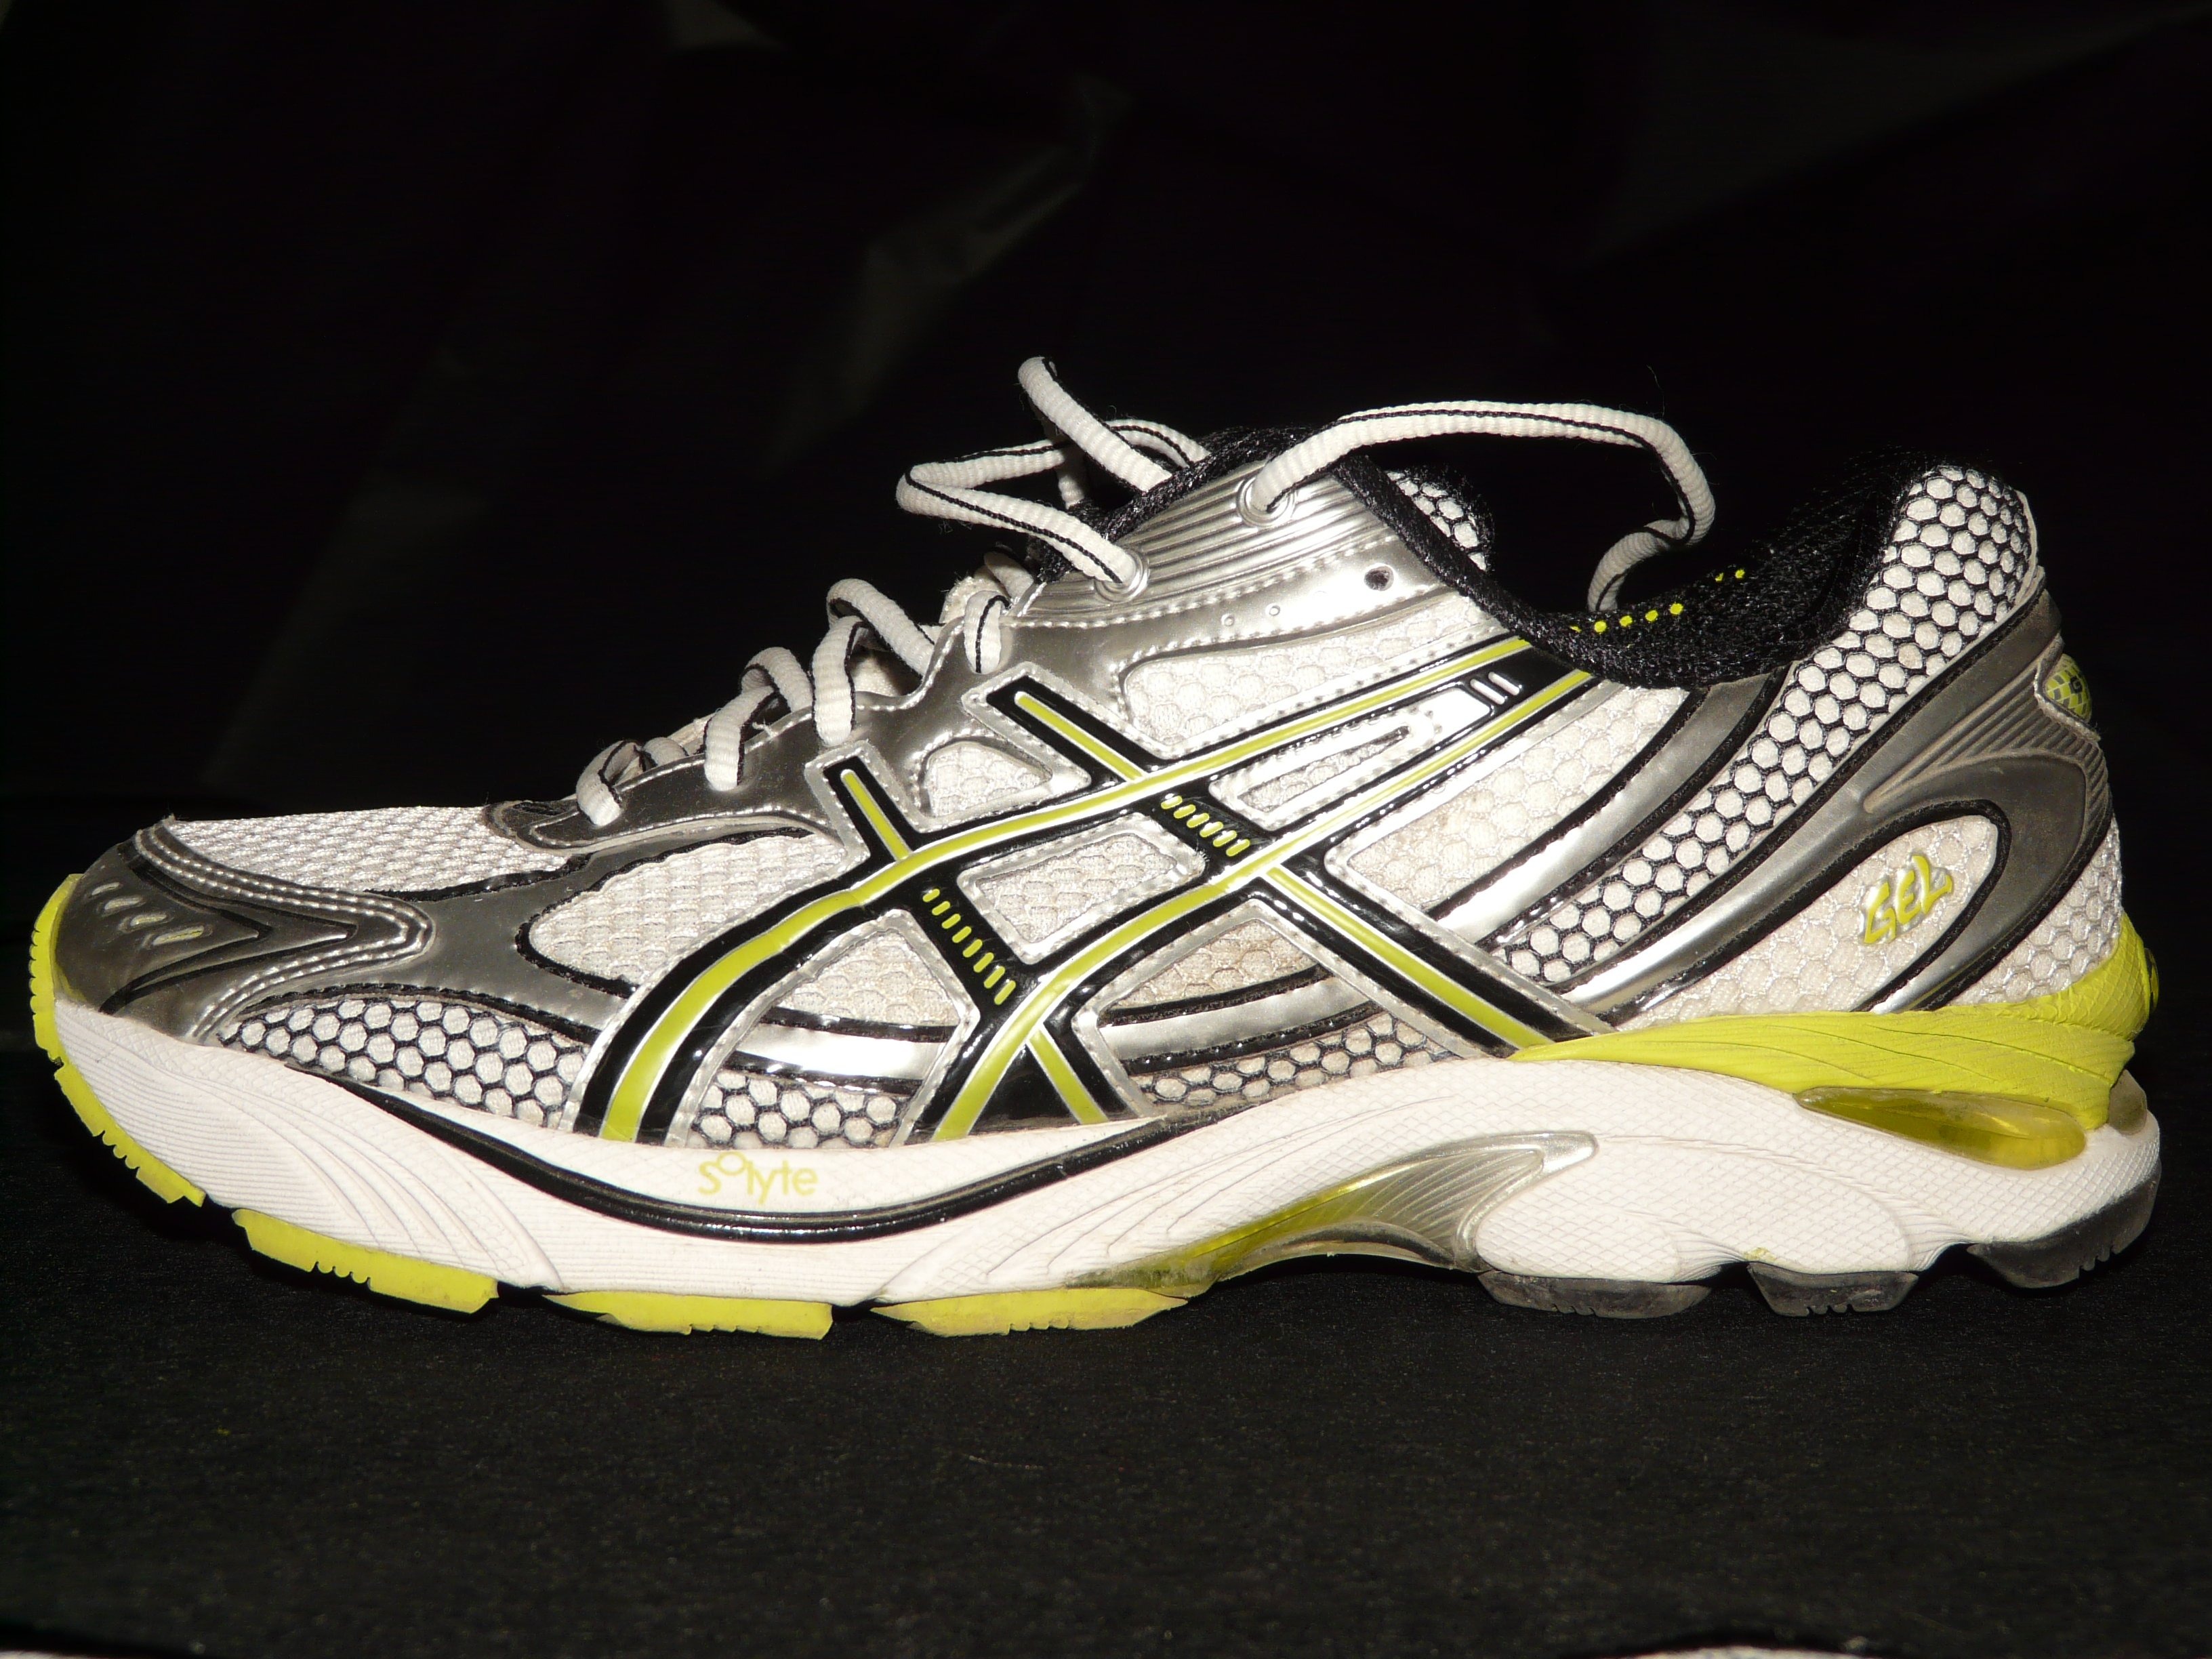
shoe, white, sport, run, green, training, black, yellow, healthy, running shoe, shoes, sporty, sneakers, footwear, active, bless you, jog, athletic shoe